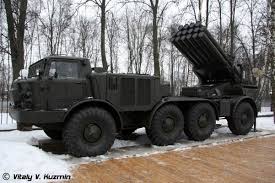
Label: Self Propelled Artillery